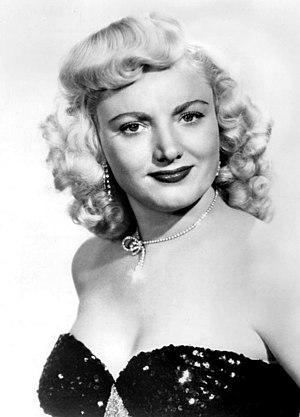
Dagmar était un modèle, une actrice et une personnalité de la télévision américaine des années 1950.